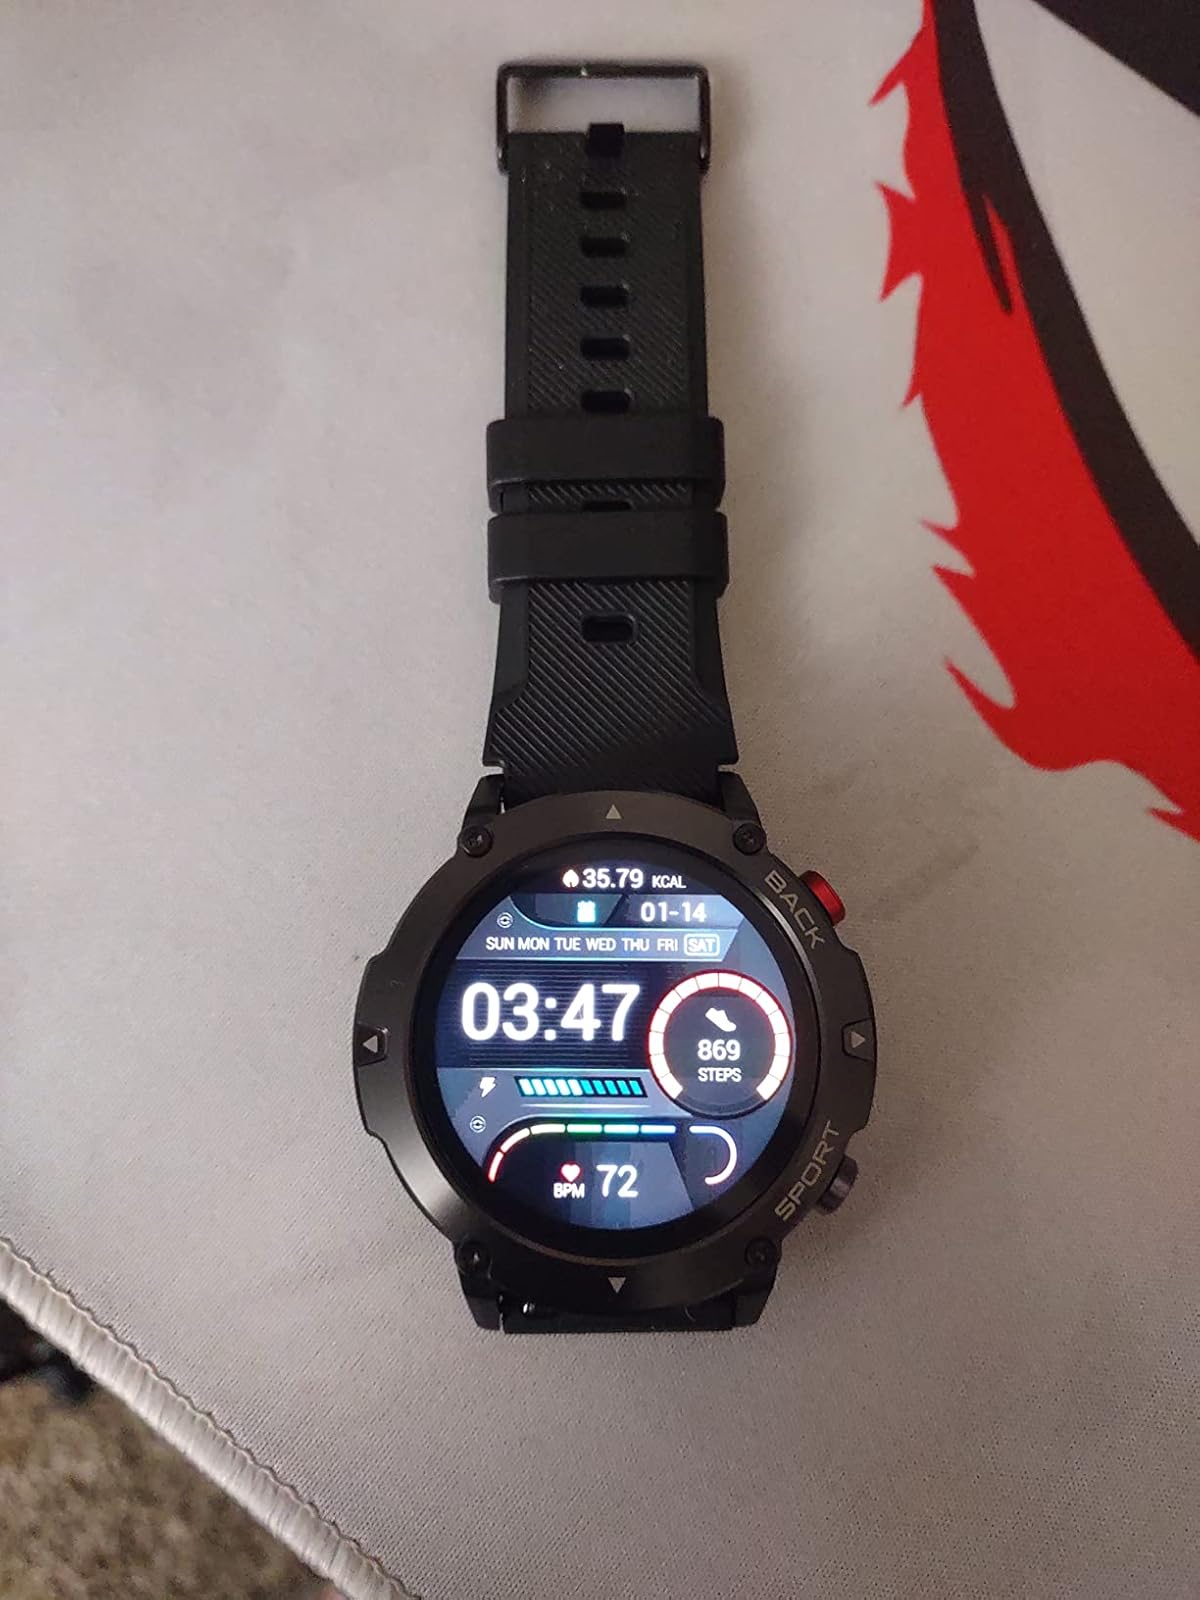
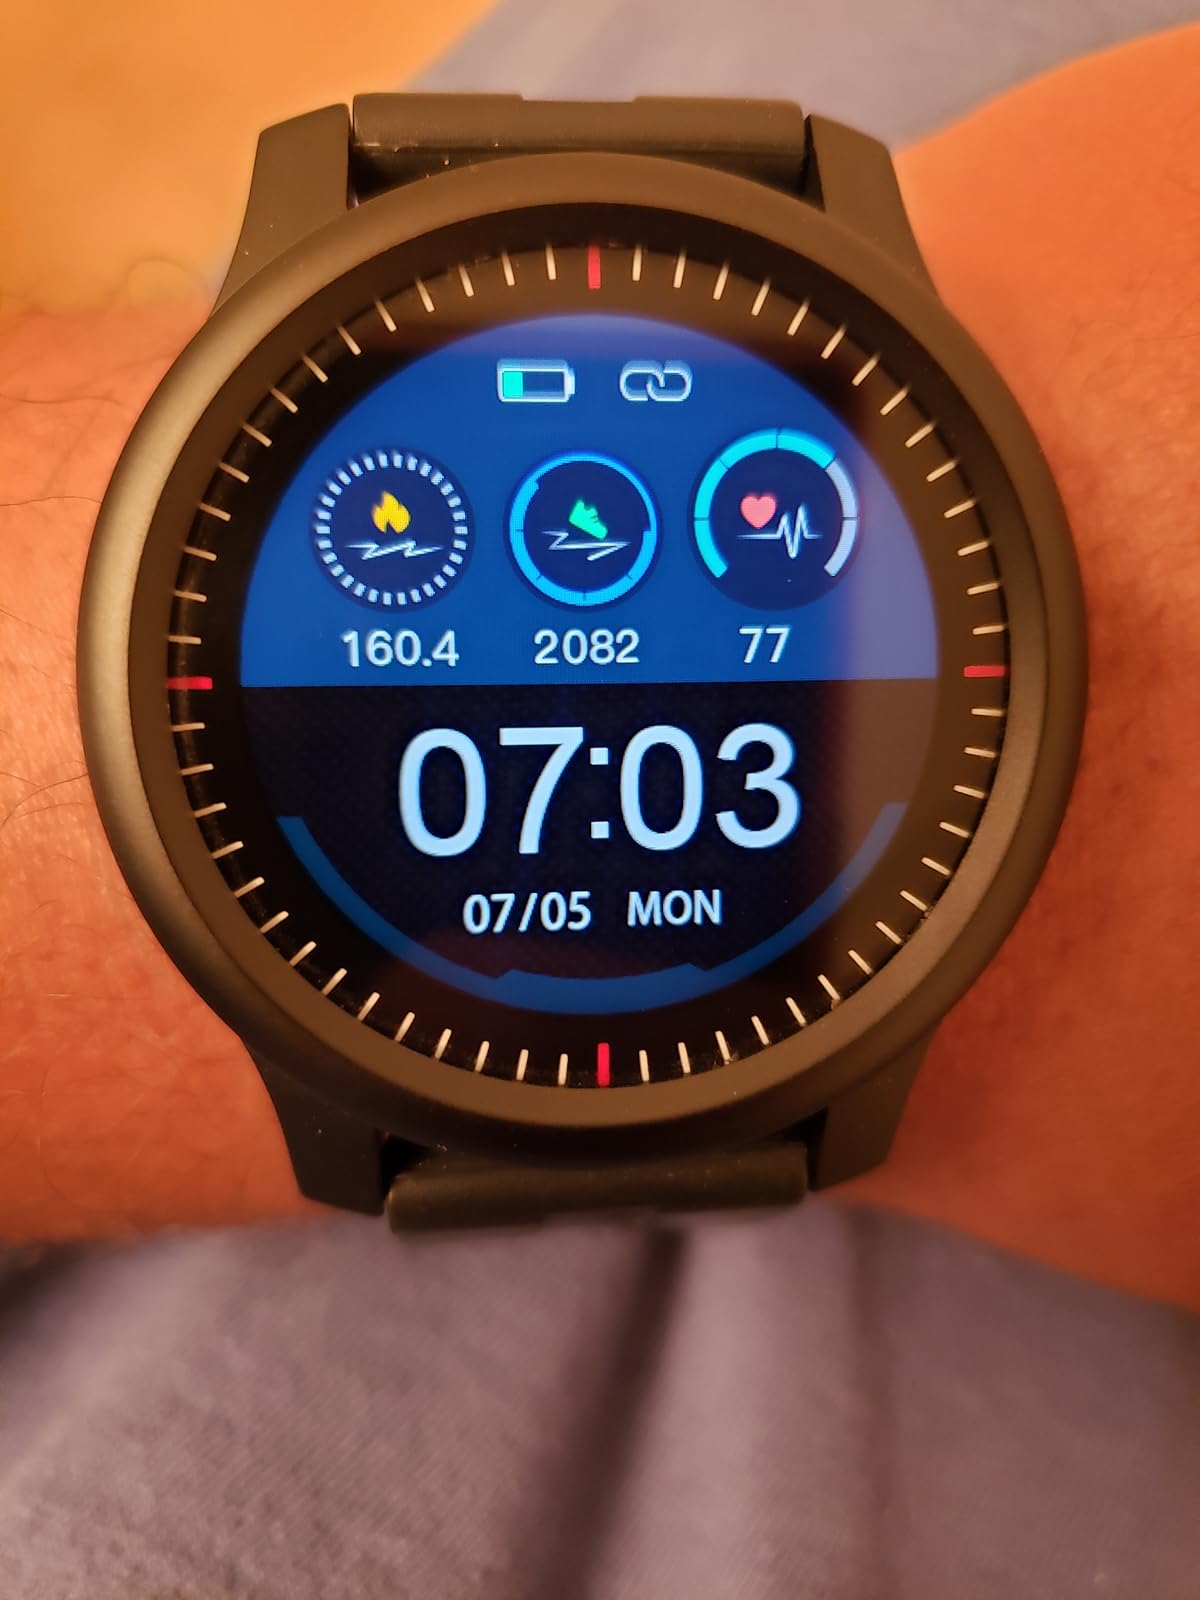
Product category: smartwatch
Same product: no